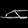
Label: Sandal